Senkichi Awaya

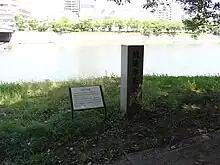
The cenotaph stands on the side of the Motoyasu River.

In August 1995, a half-century after the bombing, the government of Hiroshima created a monument in commemoration of Awaya's death where the mayoral residence used to stand. Tsuneo Kanazawa, the minister of the Independent Church of Sapporo, wrote an epitaph to commemorate his 51-year-long life.